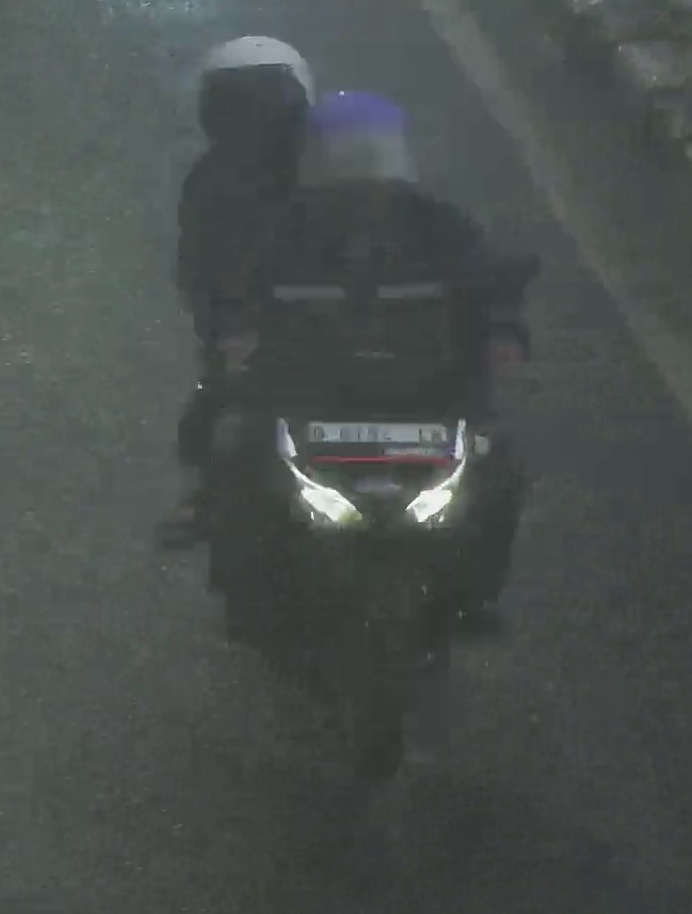
person-with-helmet: 2
person-without-helmet: 0